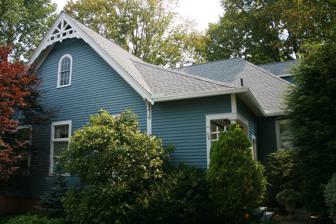
Building: North Worcester Aid Society
Country: United States of America
Year built: 1887
United States historic place North Worcester Aid Society U.S. National Register of Historic Places Show map of Massachusetts Show map of the United States Location 58 Holden St., Worcester, Massachusetts Coordinates 42°17′59″N 71°49′4″W / 42.29972°N 71.81778°W / 42.29972; -71.81778 Built 1887; 1928 Architect G. Adolph Johnson (1928) Architectural style Late Victorian MPS Worcester MRA NRHP reference No. 80000512 Added to NRHP March 05, 1980 The North Worcester Aid Society was a charitable society based in Worcester, Massachusetts . It was founded in 1874 to provide clothing for children orphaned during the American Civil War . It met in a school on Holden Street until 1887, when land nearby was donated to the group, and its building at 58 Holden Street was built. The society's building as originally built was a relatively simple 1 + 1 ⁄ 2 -story wood-frame structure with minimal Queen Anne/Stick style decoration with a rectangular plan. In 1928 the southern wing and small porch were added, providing the society with dining and social space. This addition was designed by Worcester architect G. Adolph Johnson . The society was at its height in the 1940s, declining afterward. It was dissolved in 1990. The building was listed on the National Register of Historic Places in 1980. It is now a private residence. See also National Register of Historic Places listings in northwestern Worcester, Massachusetts National Register of Historic Places listings in Worcester County, Massachusetts References